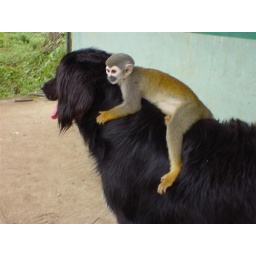
Monkey on dog in animal shelter